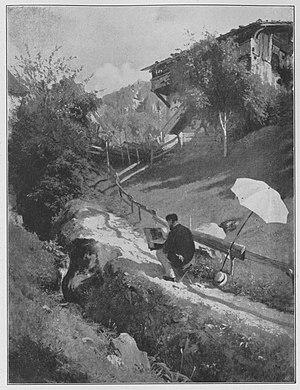
Ludwig Hugo Becker, né le 19 juillet 1833 à Wesel et mort le 25 décembre 1868 à Düsseldorf, est un peintre allemand, dessinateur et aquafortiste de l'École de Düsseldorf.